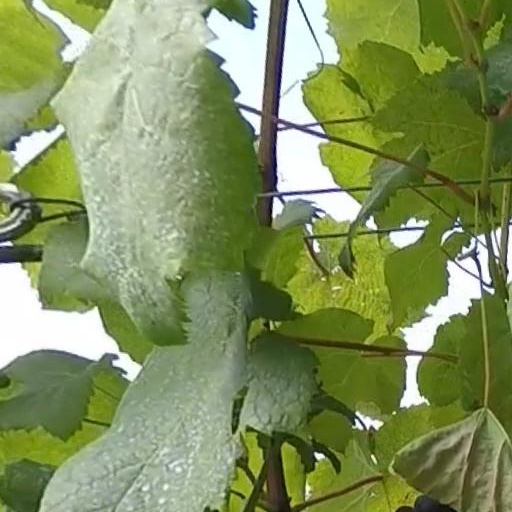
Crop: grape